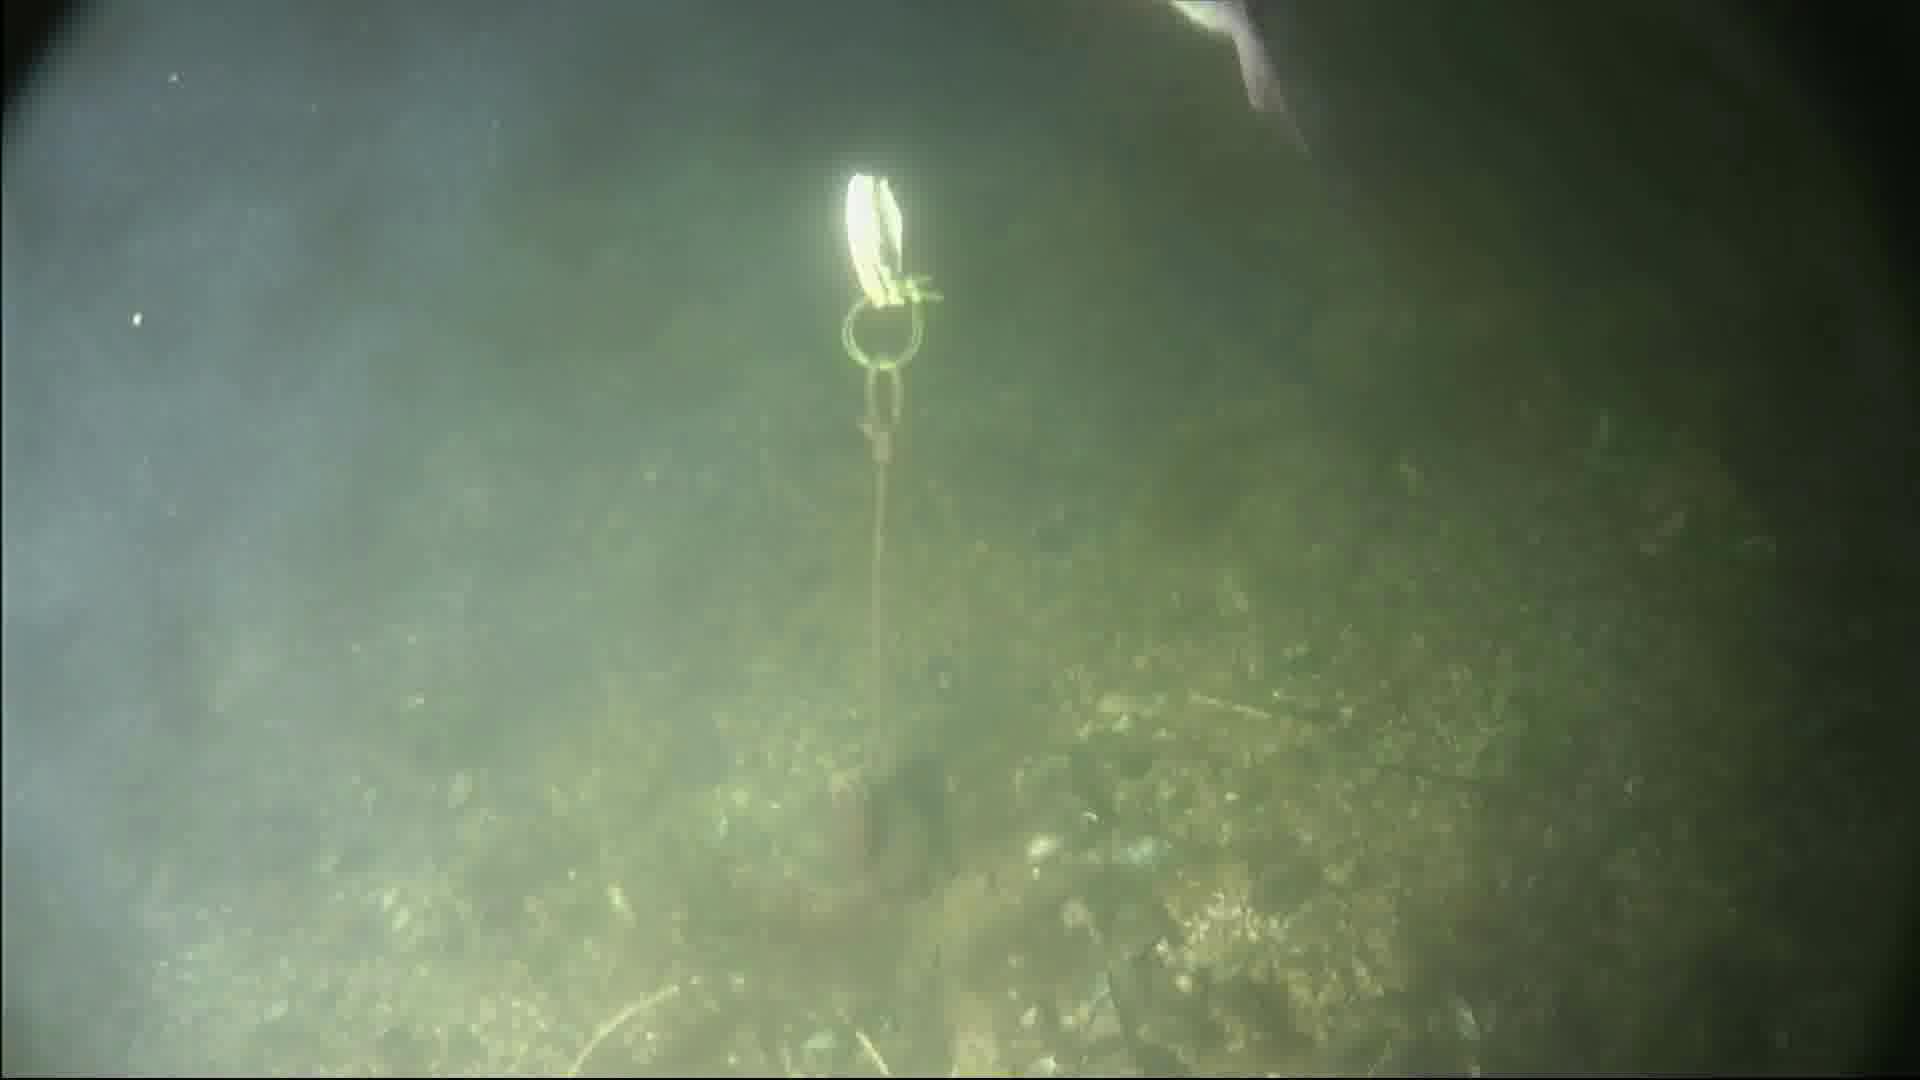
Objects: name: fish
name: crab